Rifat Rastoder

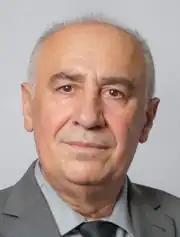
Rastoder in 2016

Rifat Rastoder (Bosnian and ; 11 July 1950 – 4 May 2023) was a Montenegrin politician, writer and journalist of Bosniak ethnicity. He was the deputy speaker of the Parliament of Montenegro and the vice-president of the Social Democratic Party of Montenegro.